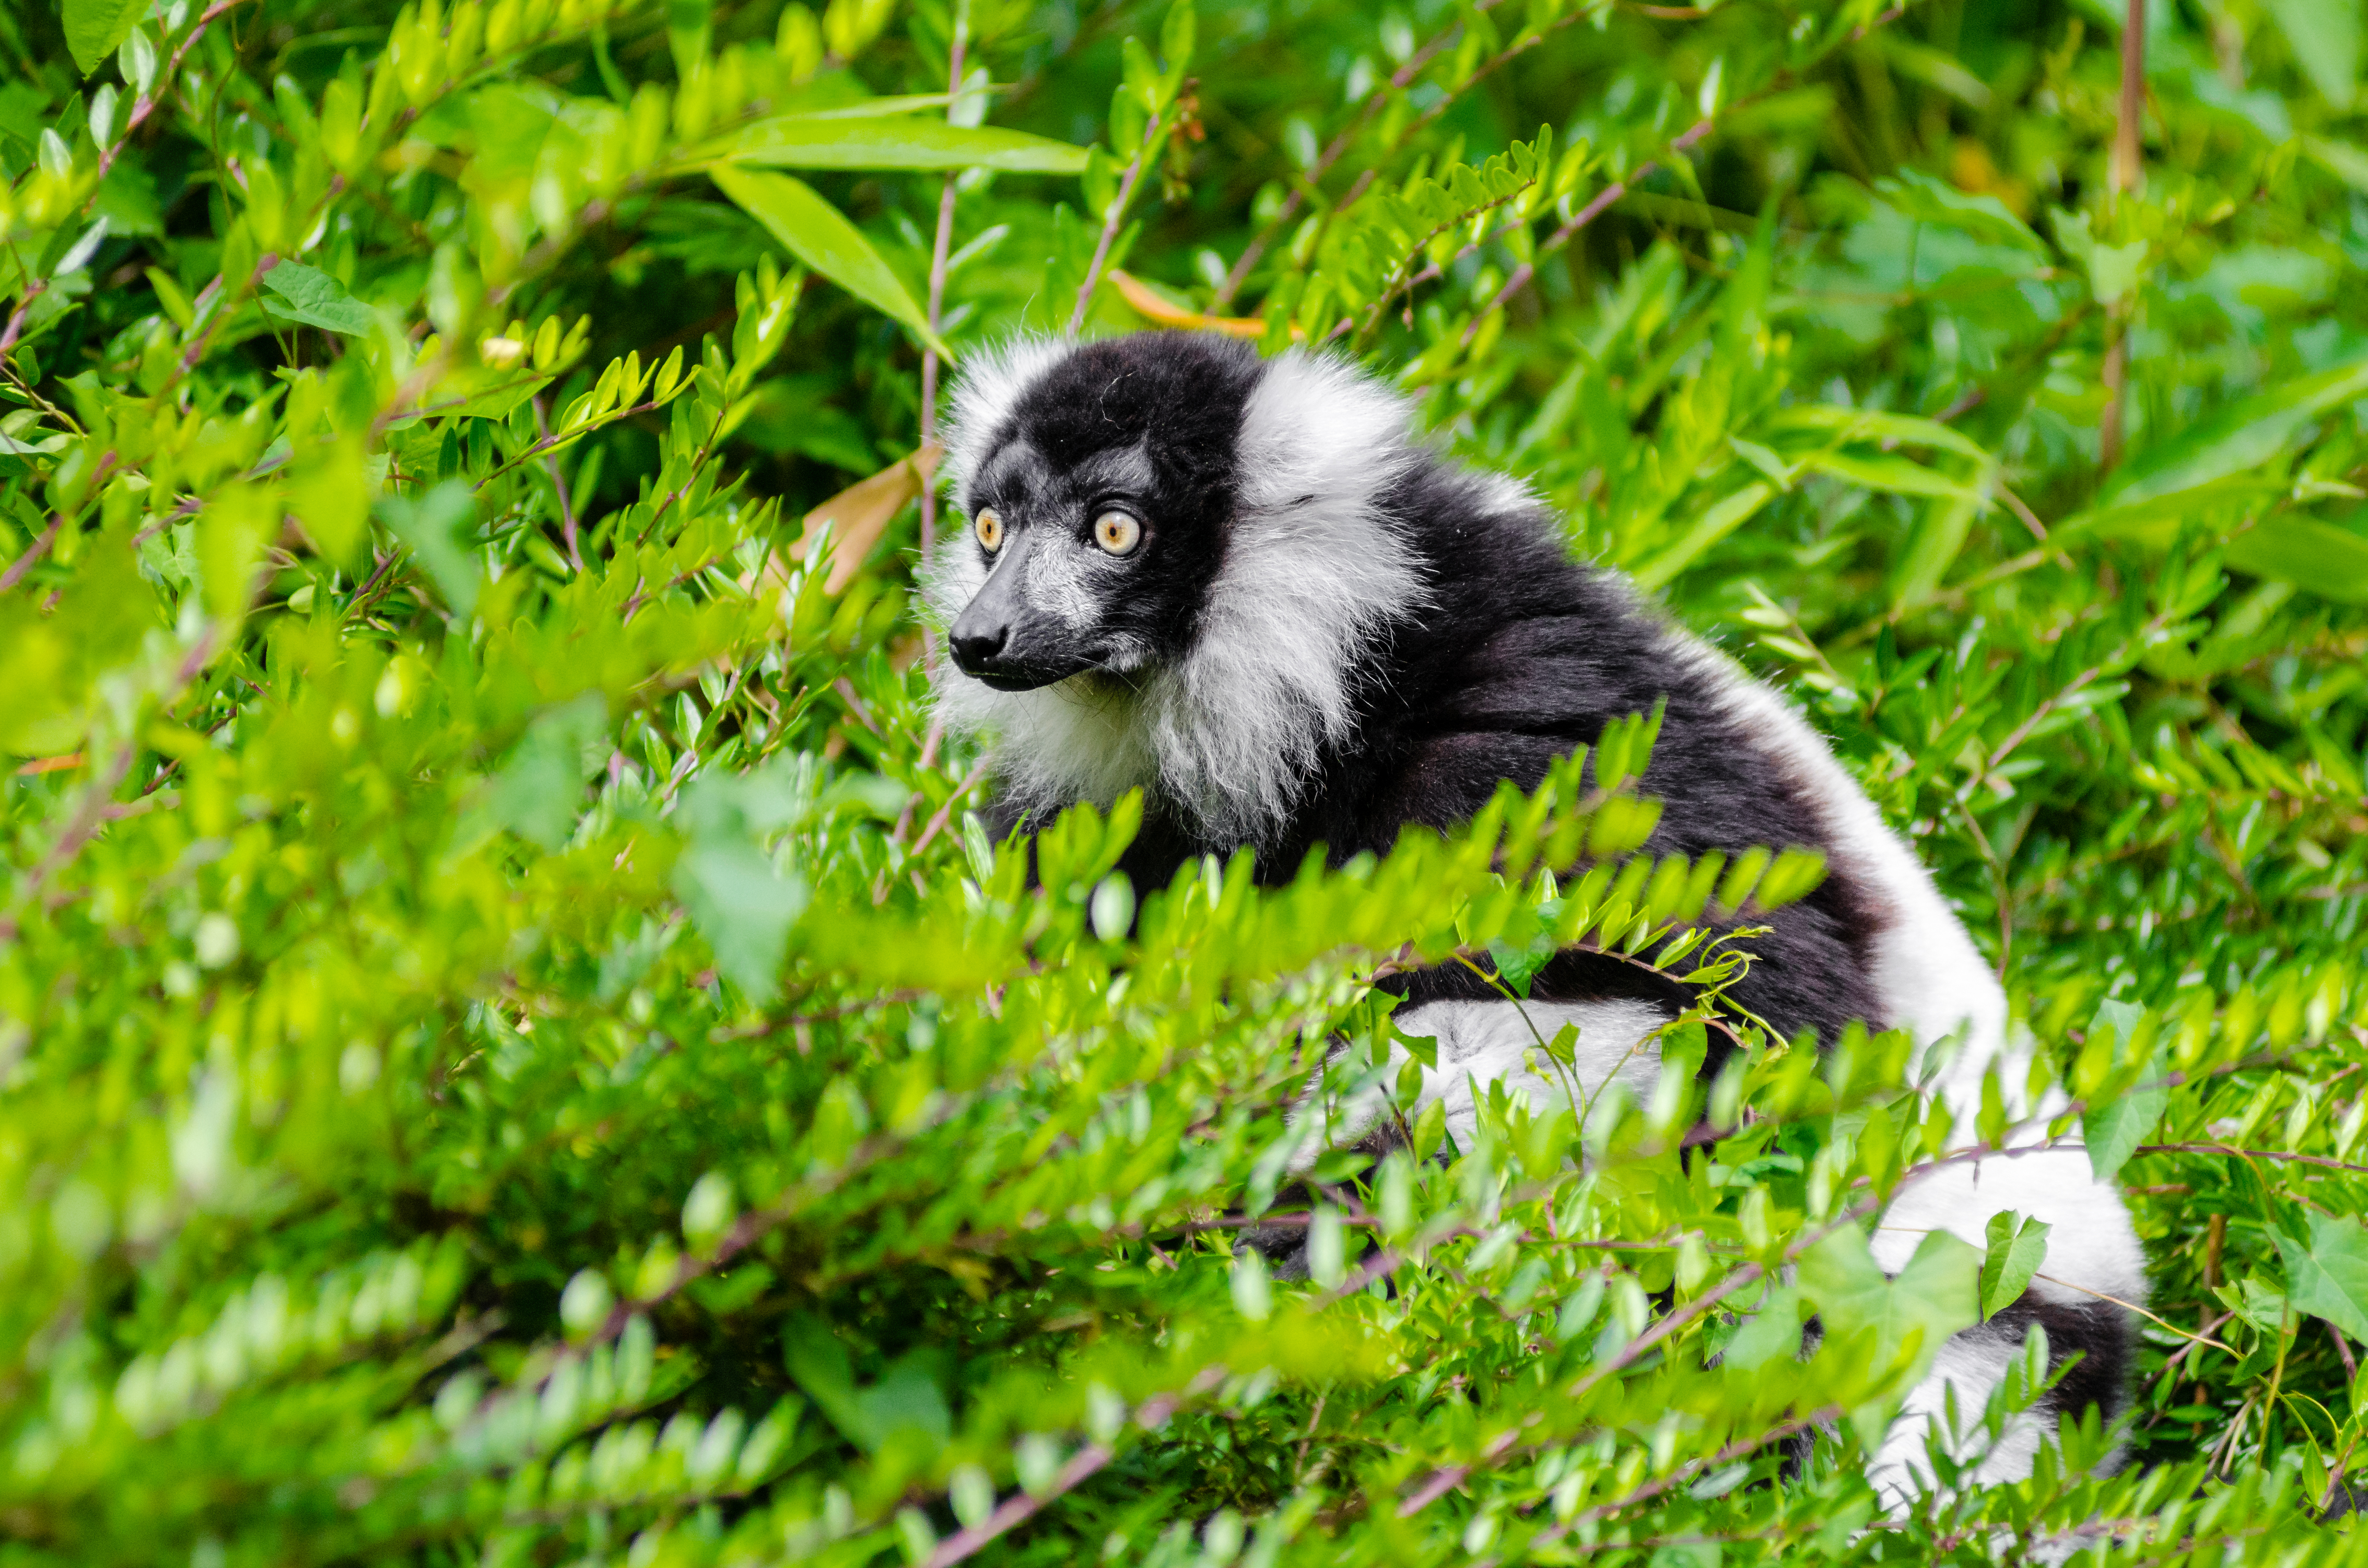
grass, animal, wildlife, zoo, mammal, fauna, primate, madagascar, vertebrate, lemur